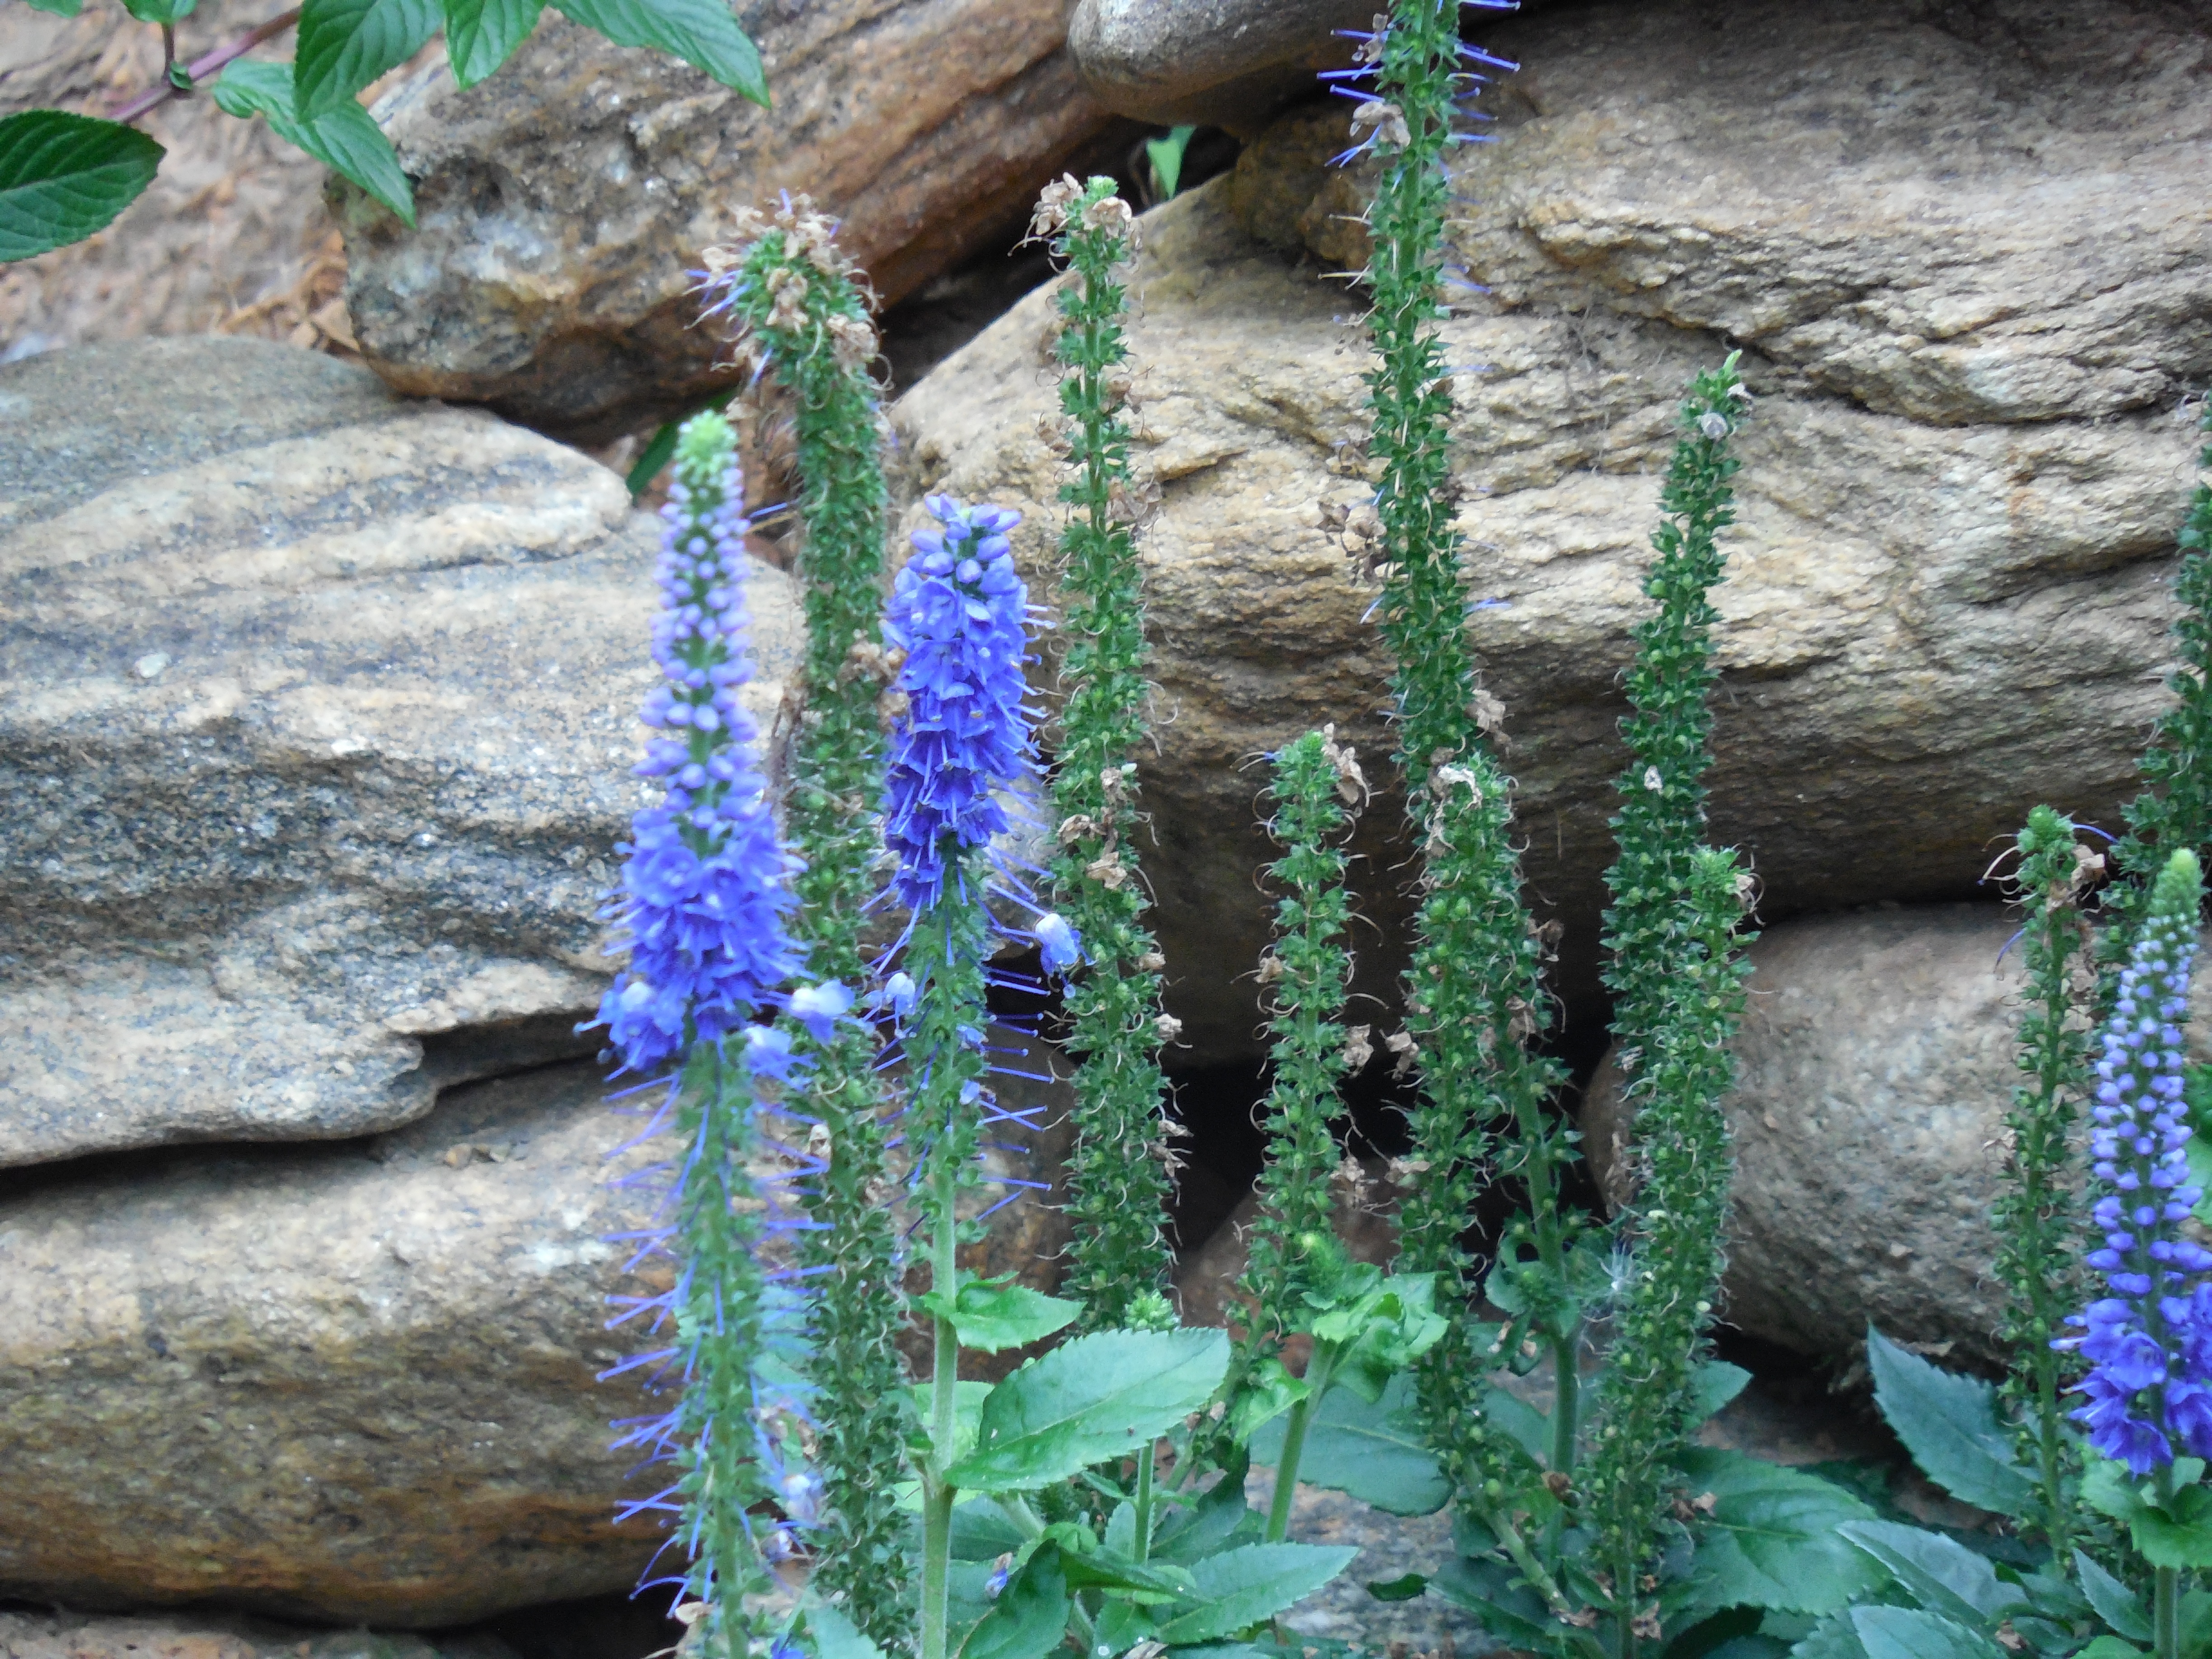
nature, outdoor, rock, plant, flower, stone, summer, floral, green, jungle, botany, garden, flora, relaxation, wildflowers, speedwell, flowering plant, land plant